Araki Murashige

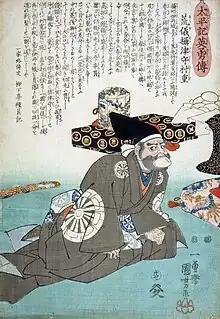

was a retainer of Ikeda Katsumasa, head of the powerful "Setssu-Ikeda clan" of Settsu Province. Under Katsumasa, Murashige sided with Oda Nobunaga following Nobunaga's successful campaign to establish power in Kyoto.